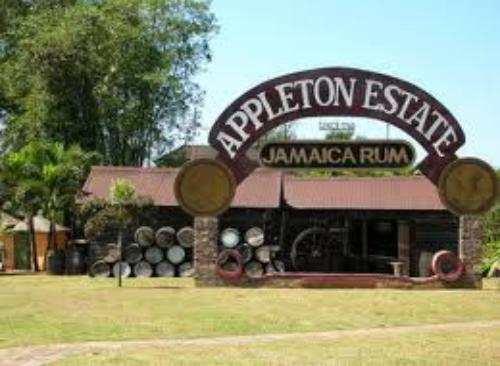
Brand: Appleton Estate
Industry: Food